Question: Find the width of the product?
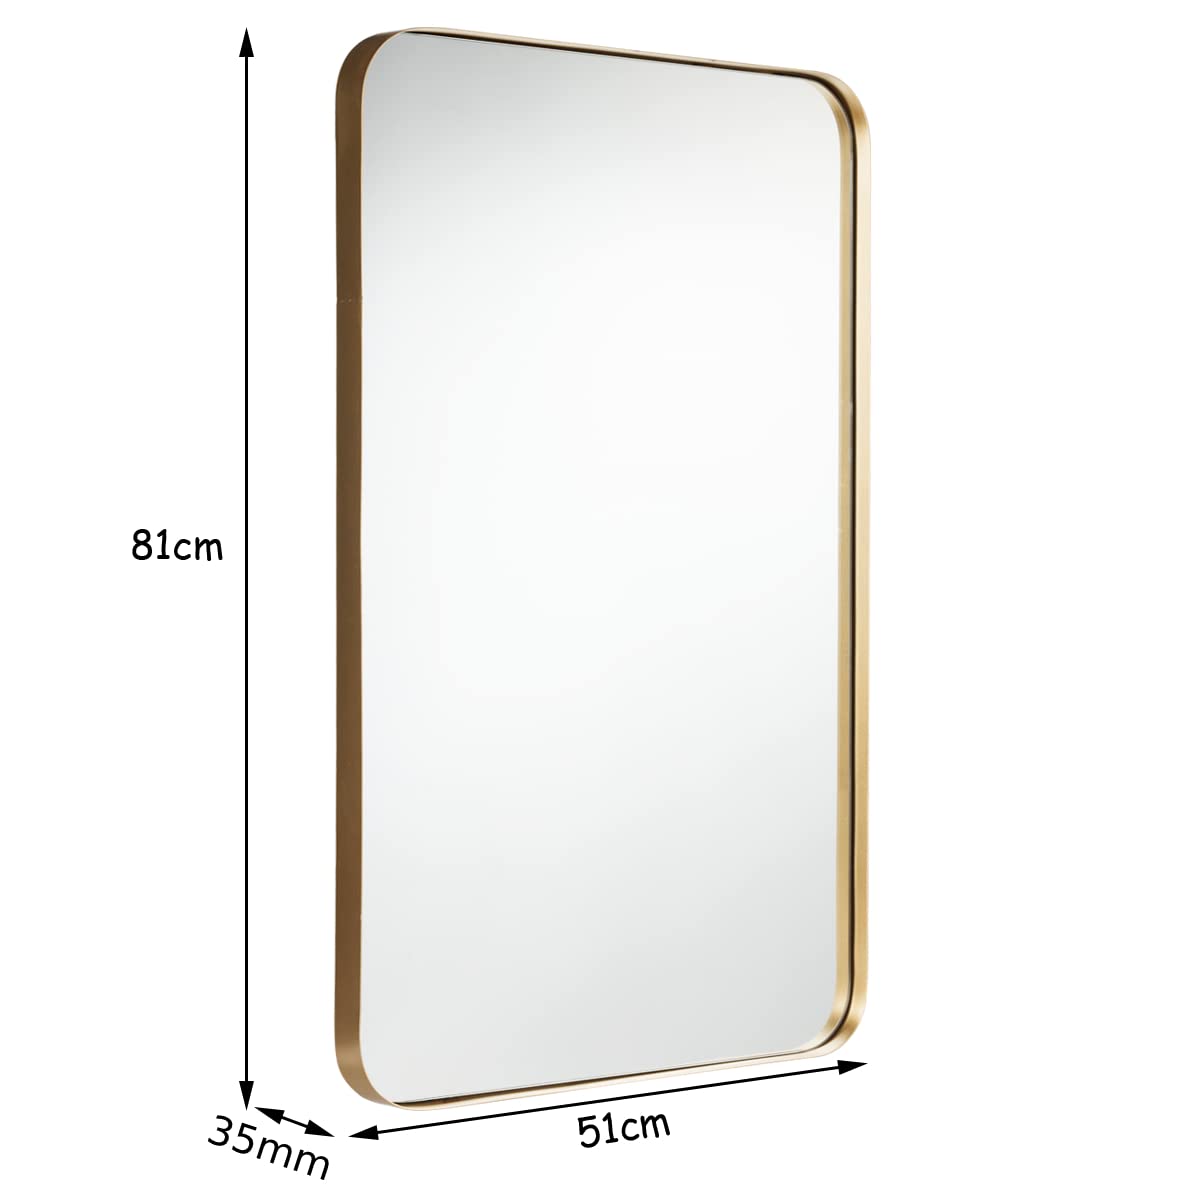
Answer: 51.0 centimetre